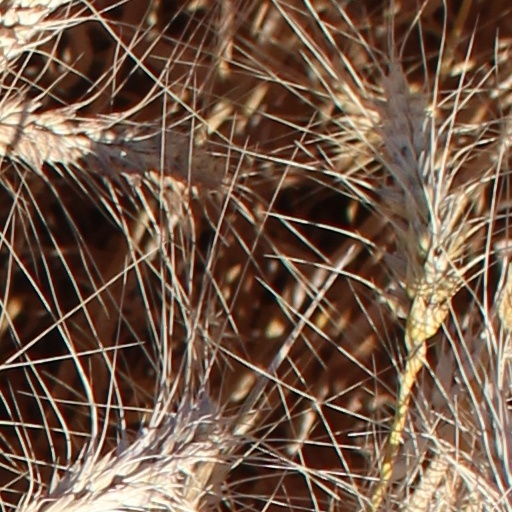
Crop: wheat